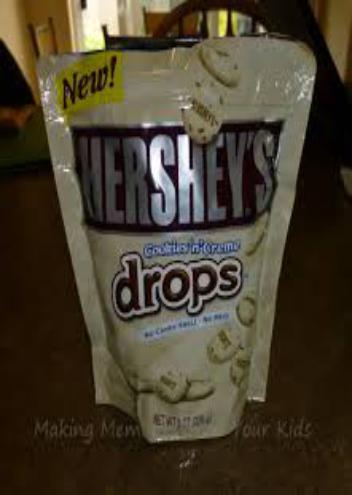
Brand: Hershey's Cookies 'n' Creme
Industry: Food